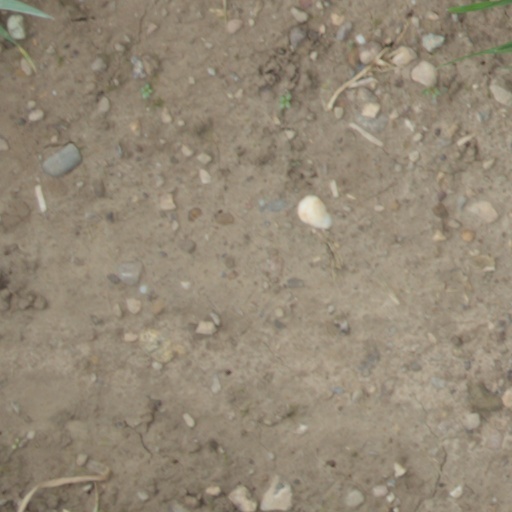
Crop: wheat